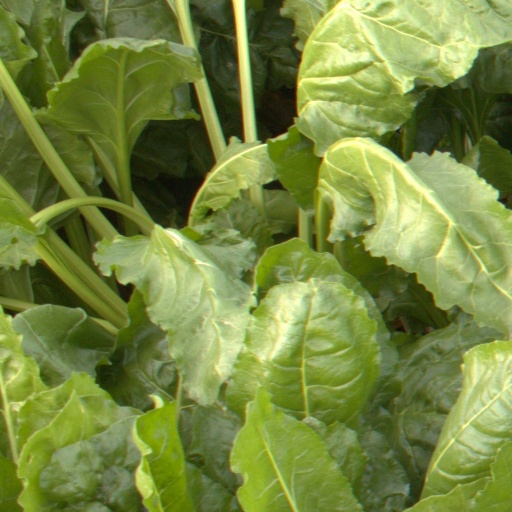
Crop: sugar beet